Henry Charles Malden

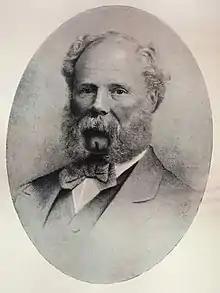

Henry Charles Malden (24 February 1829 – 13 June 1907) was a nineteenth-century schoolmaster and antiquarian, notable for his role in the history of football.